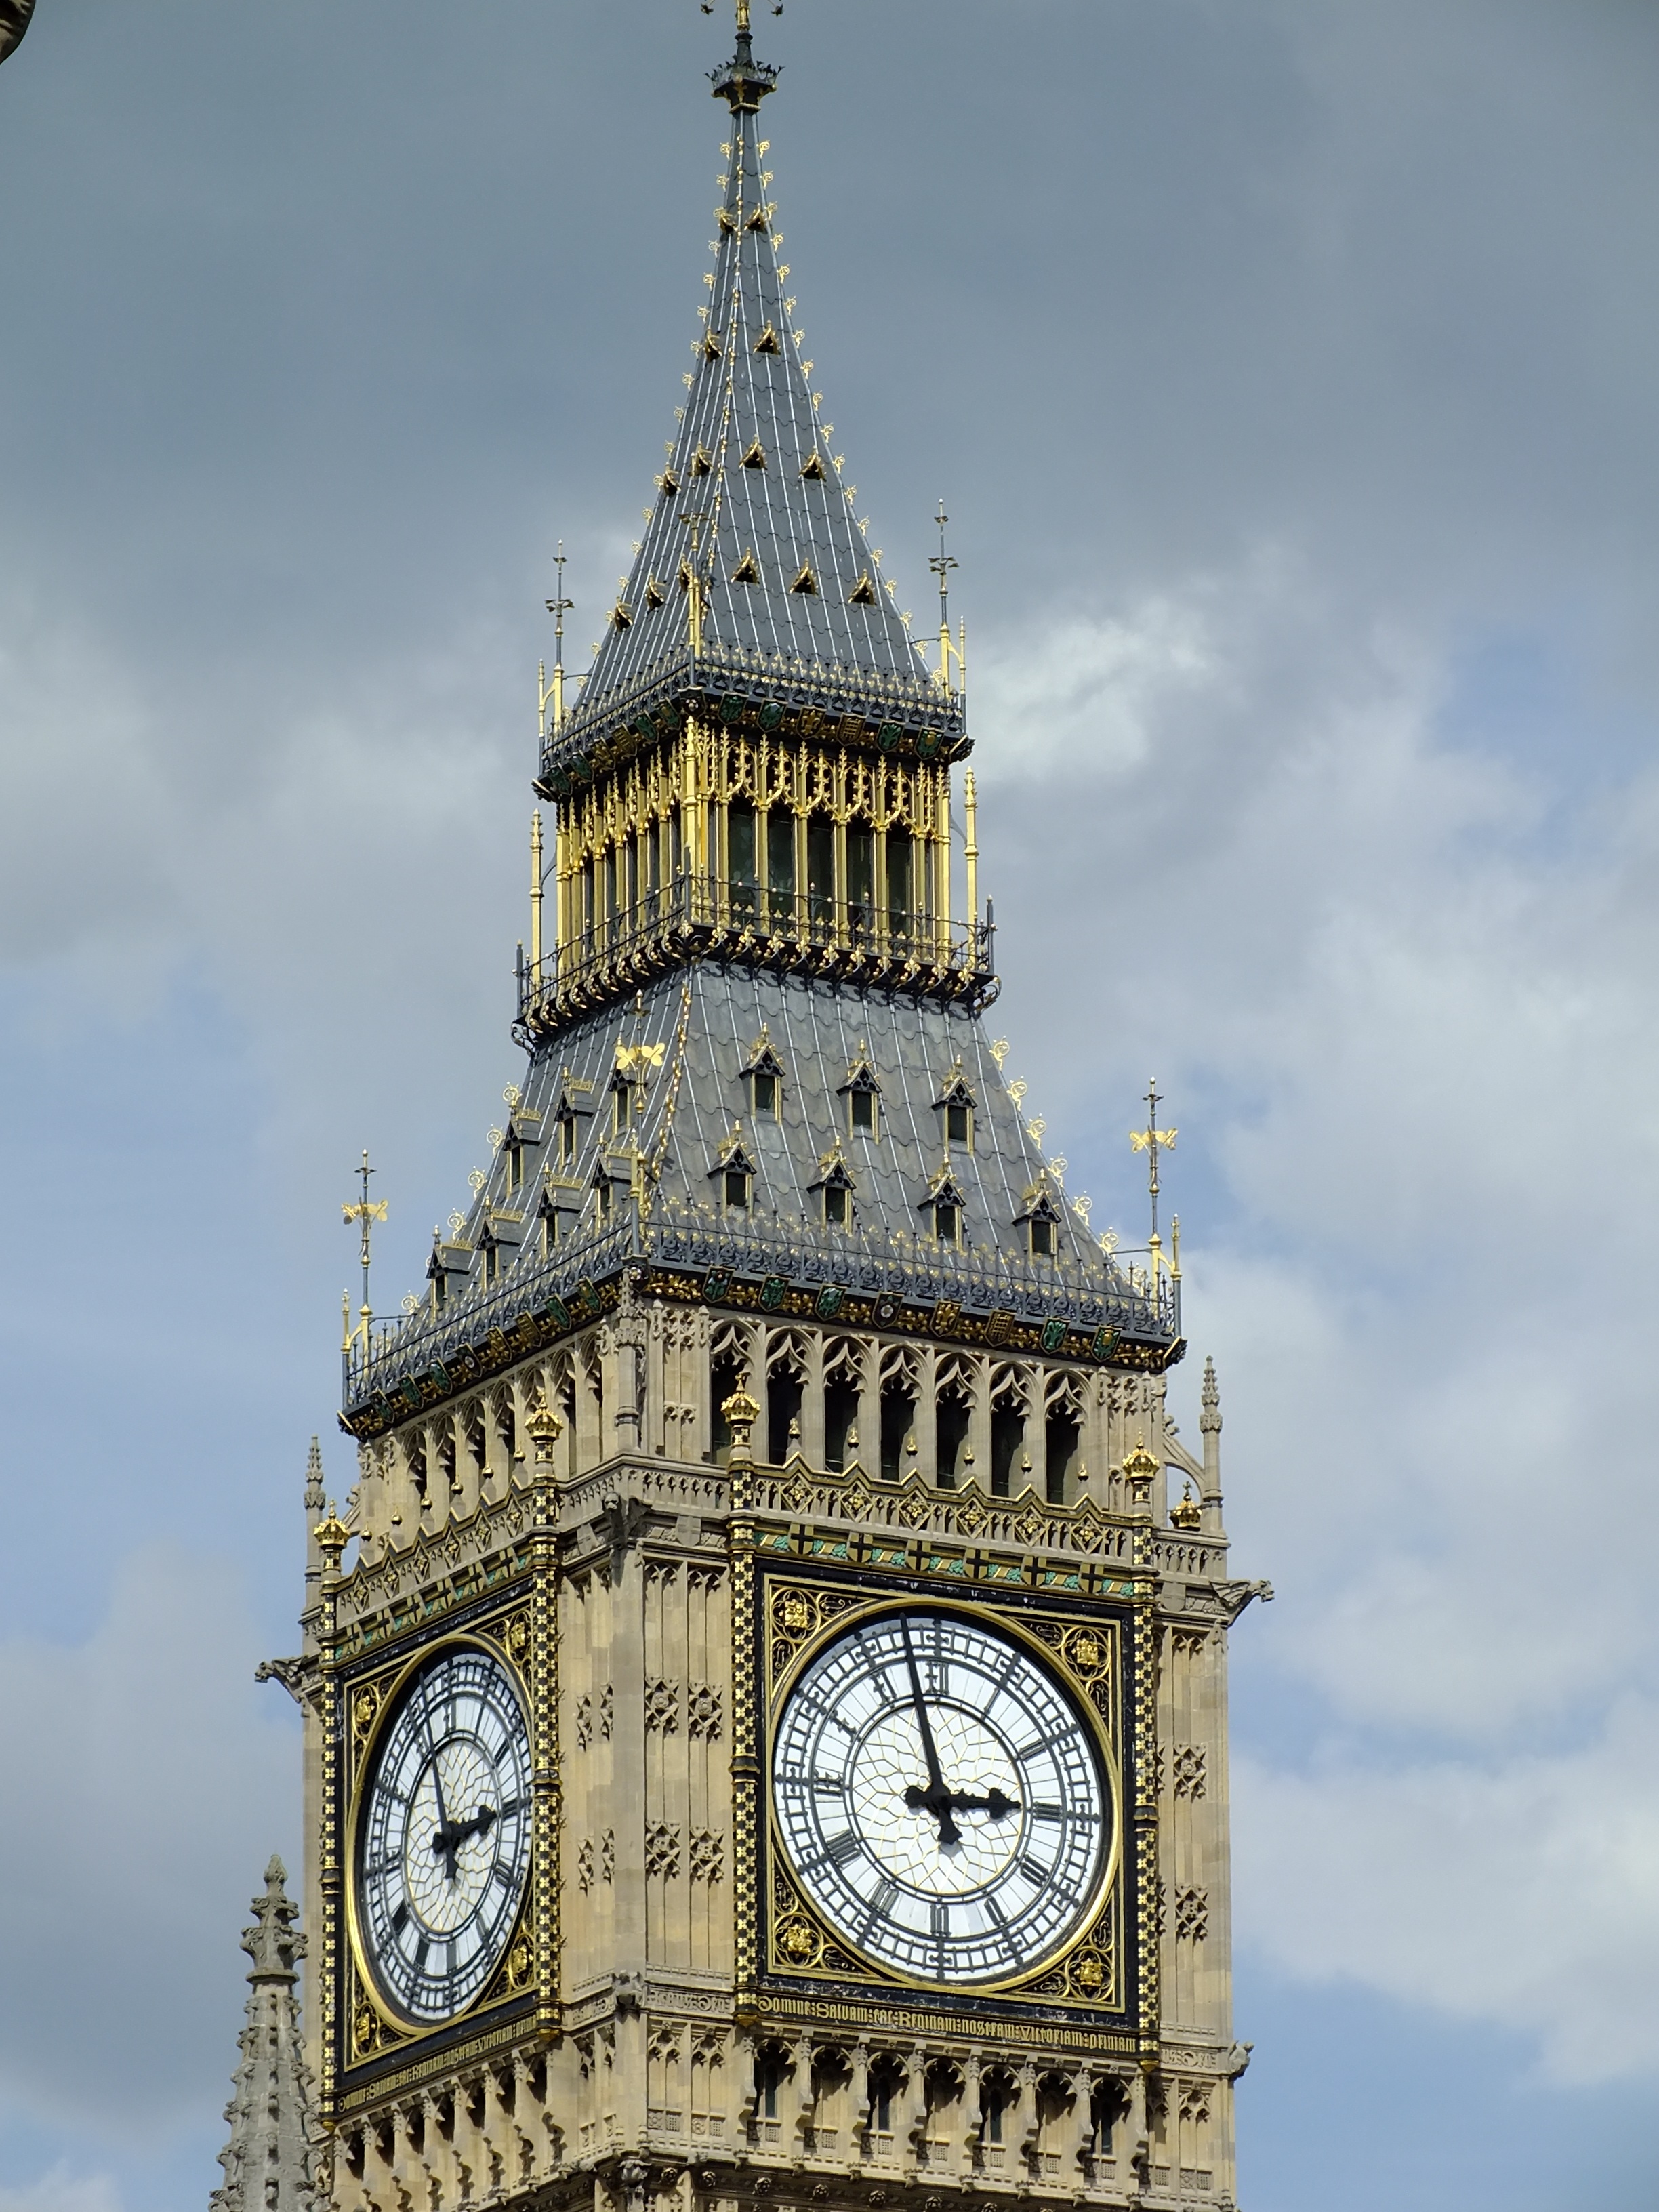
tower, landmark, big ben, clock tower, bell tower, places of interest, uk, england, london, parliament, spire, steeple, westminster, clocktower, united kingdom